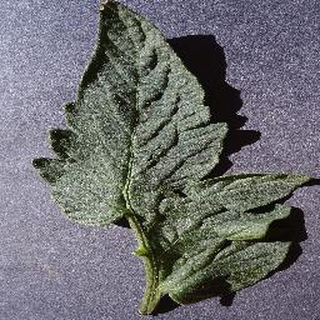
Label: healthy_tomato